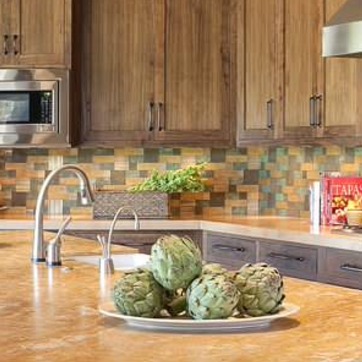
Material: food